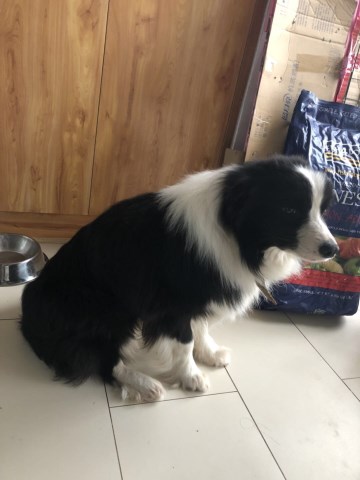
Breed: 2594-n000109-Border_collie